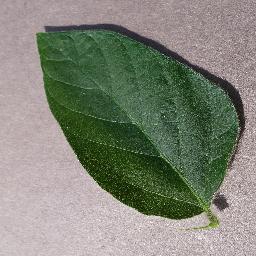
Label: Soybean___healthy